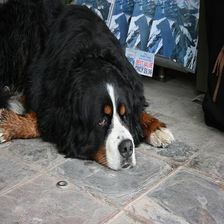
Species: dog
Breed: saint bernard